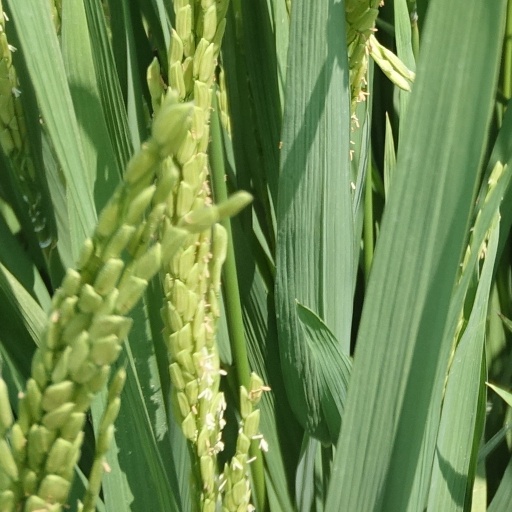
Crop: rice